Botanical Garden station (Chengdu Metro)

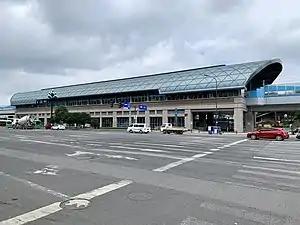

Botanical Garden is a station on Line 3 of the Chengdu Metro in China.